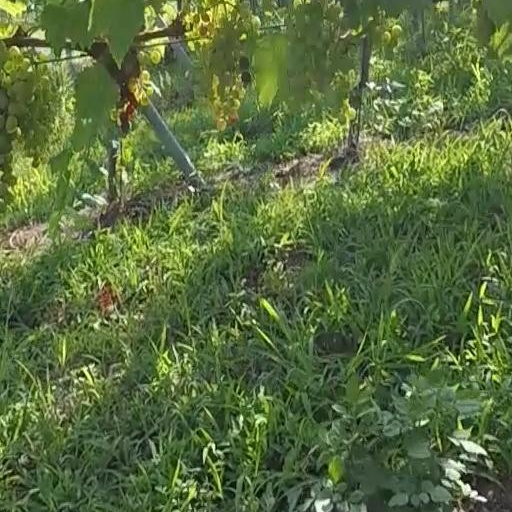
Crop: grape